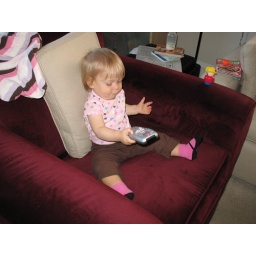
remote in the red chair